APEC blue

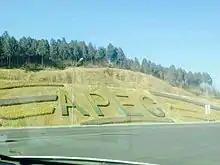
A photo of the blue sky in Beijing during the APEC 2014

In 2014, the Chinese Communist Party launched the APEC Blue initiative, a series of stringent environmental policies aimed at meeting emission targets, modernizing the state's image, and mitigating public anxiety over air pollution. The state takes a centralized, top-down approach to environmental regulations and pursues policy efficiency through blunt administrative instruments. China's environmental governance exemplifies authoritarian environmentalism, where expedient results often override procedural justice and sustainable development. The APEC Blue creates an international spectacle for the global audience but also perpetuates socio-economic divides in rural China.